LGBTQ literature in the Dutch-language area

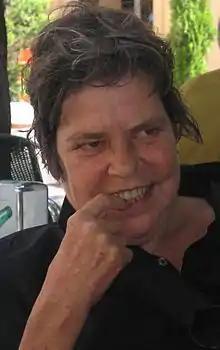
Doeschka Meijsing in 2011

In Belgium there was another author from Flanders writing in French: with her 1951 novel "Le Rempart des Béguines" Françoise Mallet-Joris creates a succès de scandale over its lesbian content. In 1963 Carla Walschap was the first Dutch-language Flemish author with a novel on a lesbian theme ("De eskimo en de roos").